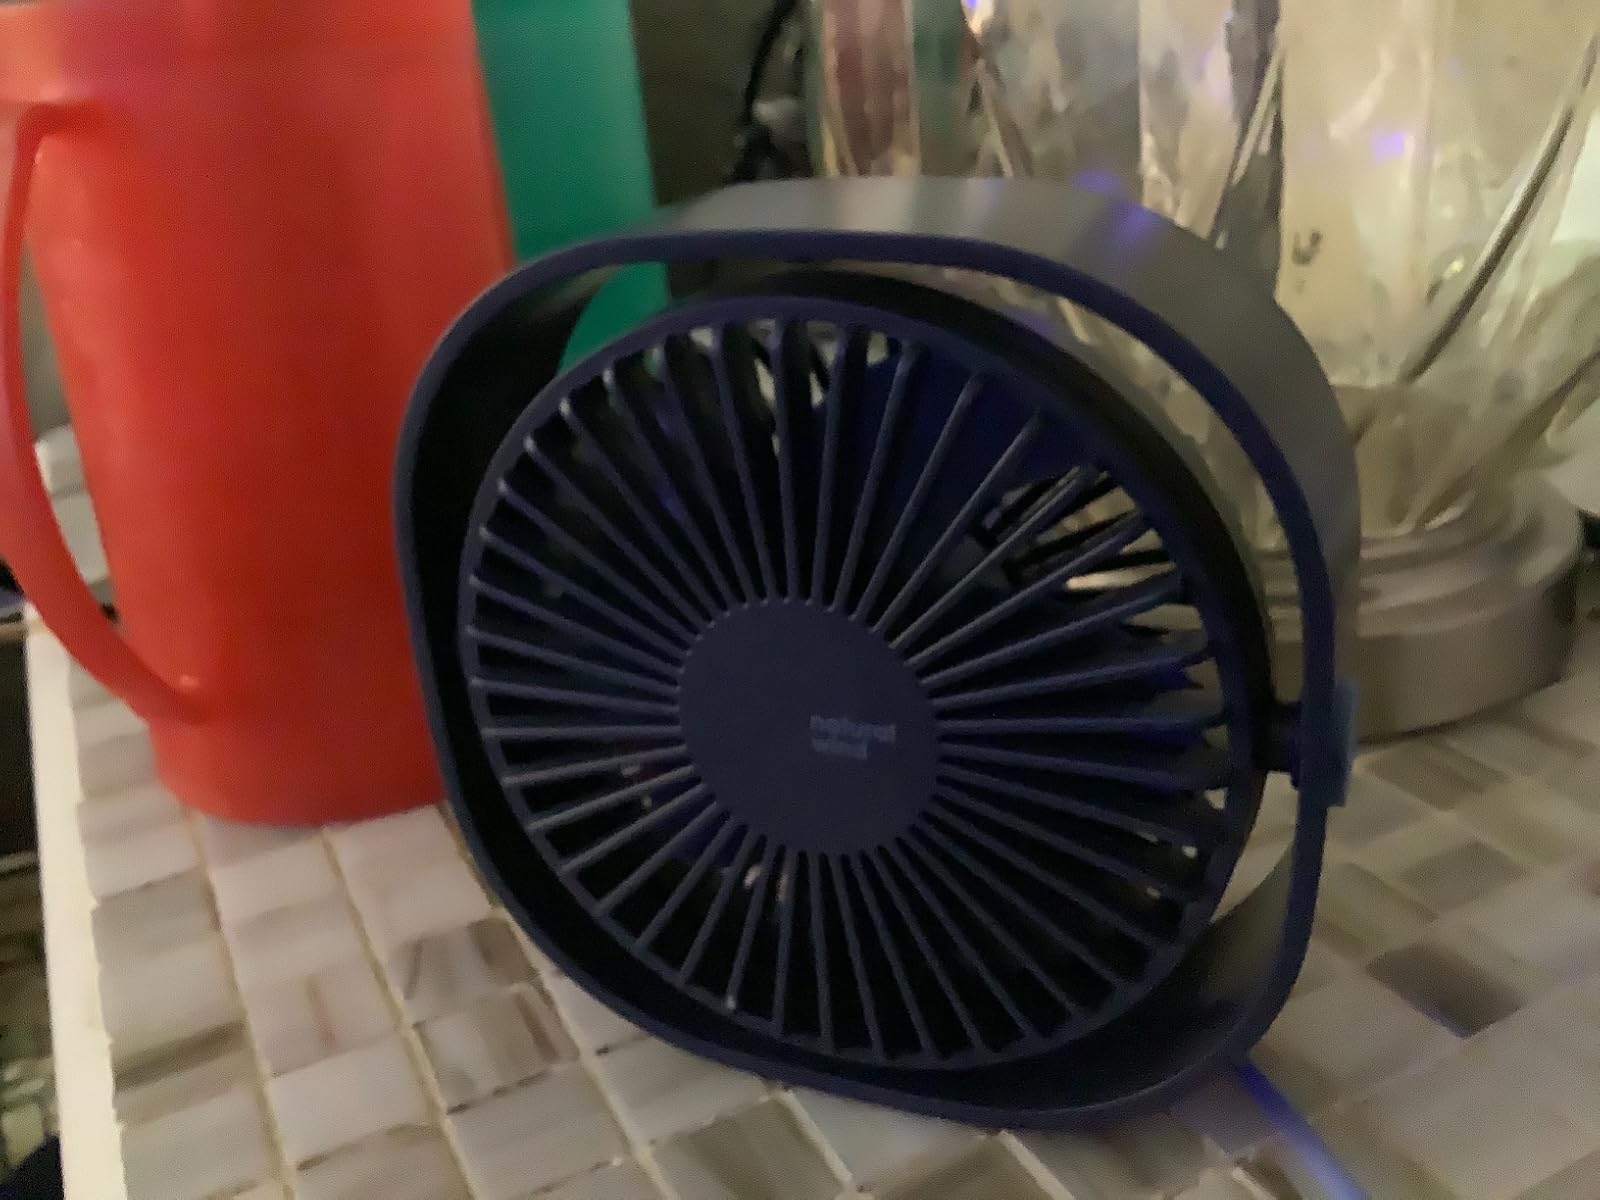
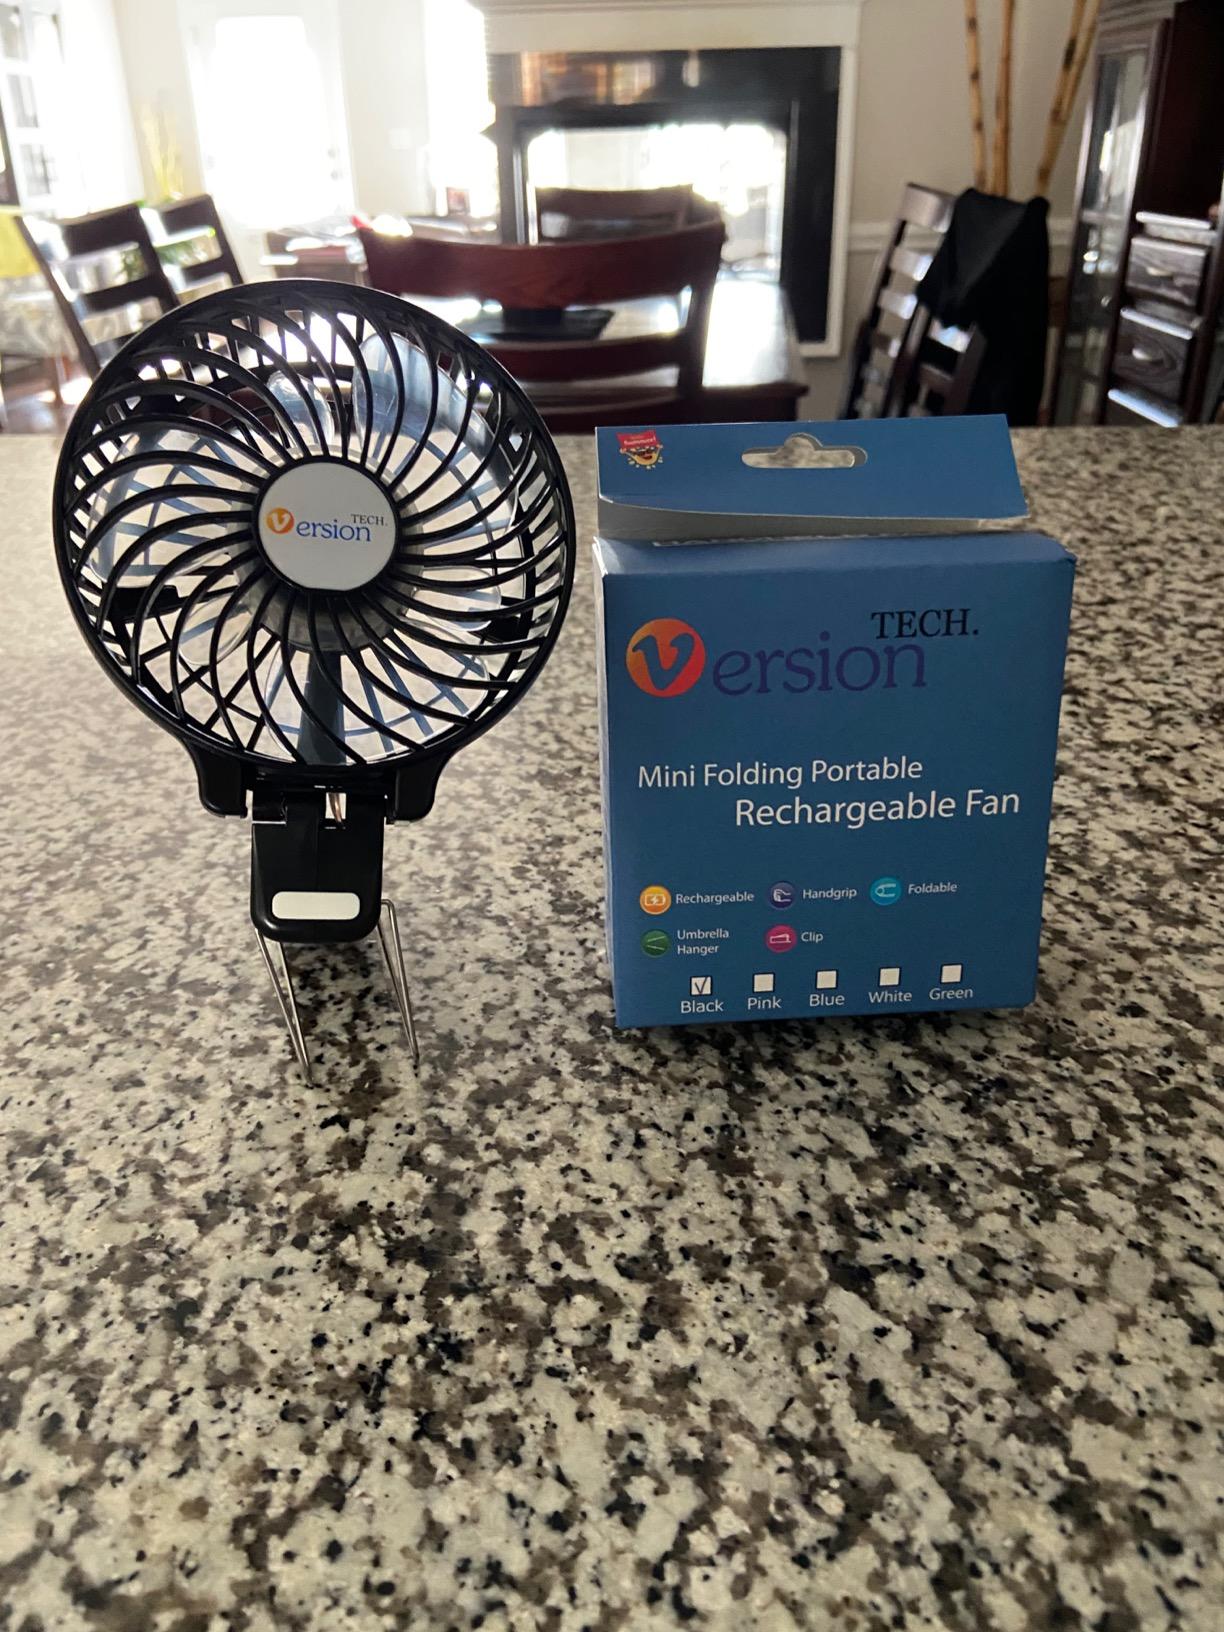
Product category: fan
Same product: no